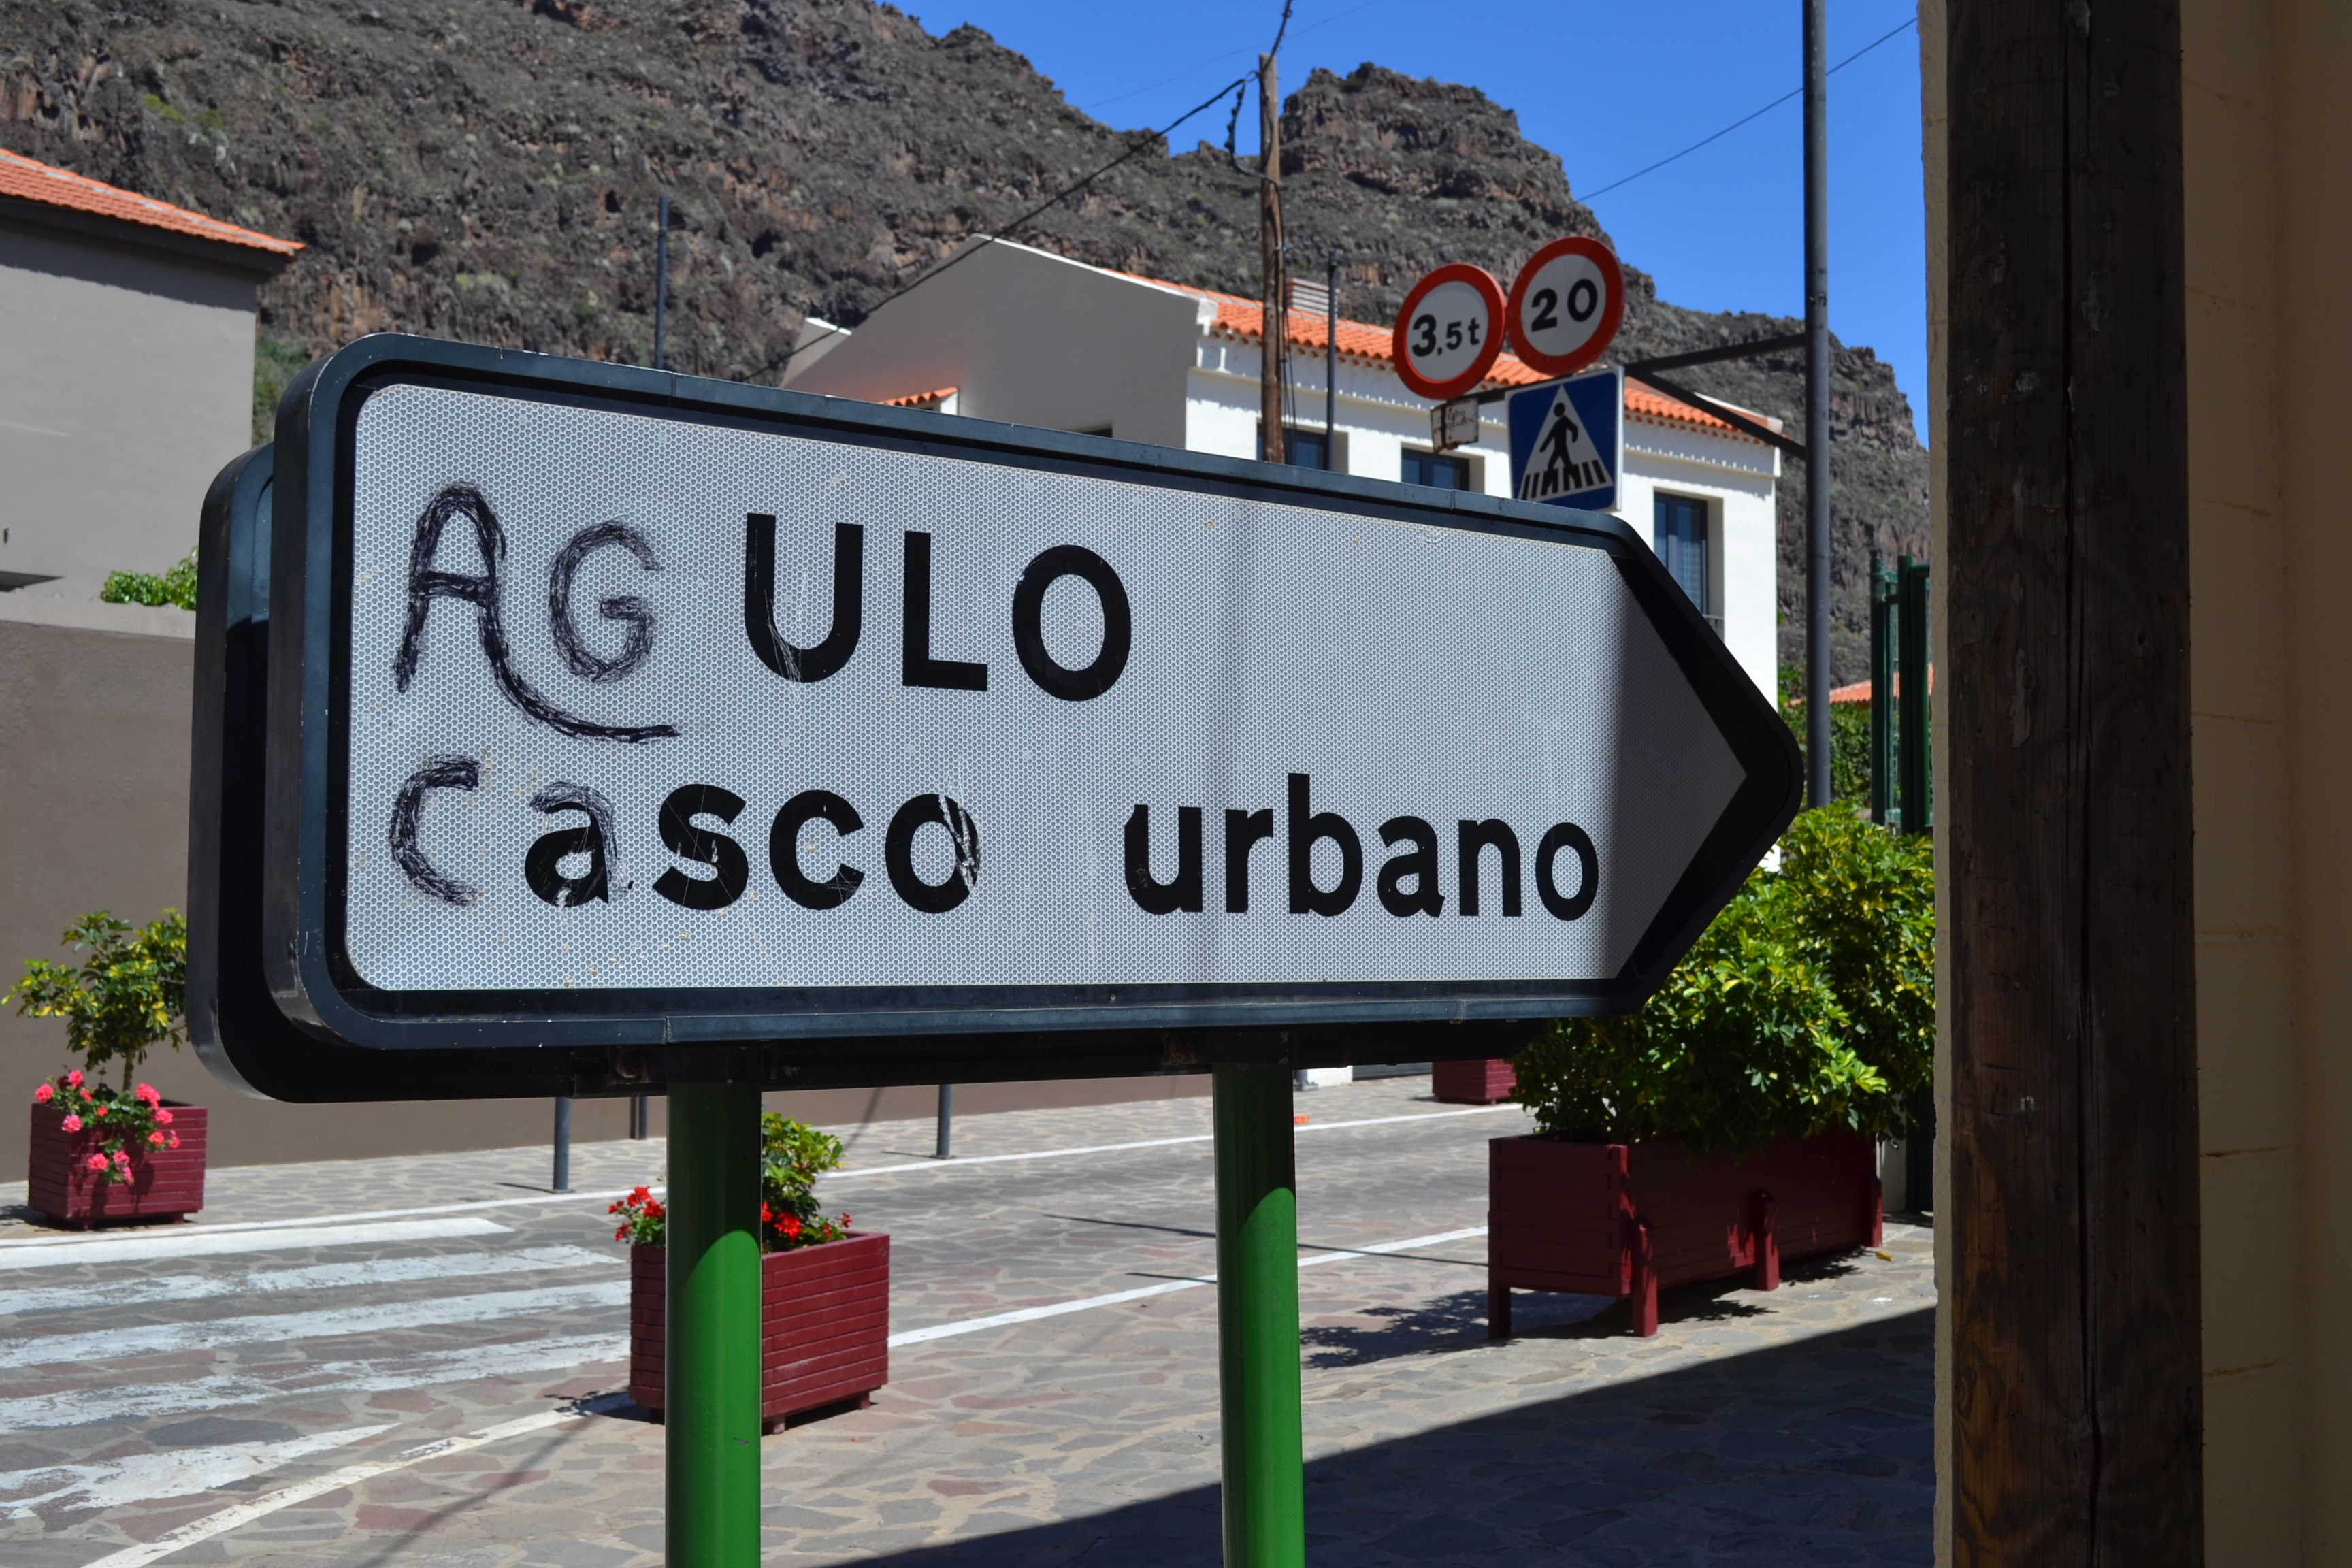
road, street sign, signage, sign, font, traffic sign, lane